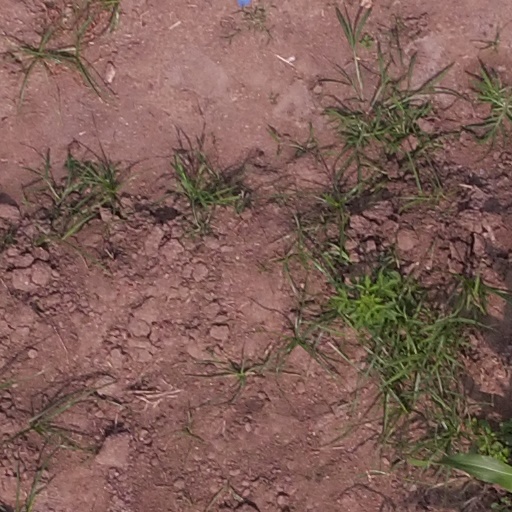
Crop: maize; corn